Bill White (ice hockey)

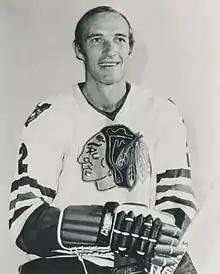
White with the Chicago Black Hawks in 1973

William Earl White (August 26, 1939 – May 21, 2017) was a Canadian professional ice hockey player and coach. He played in the National Hockey League with the Los Angeles Kings and Chicago Black Hawks from 1967 to 1976. He then coached Chicago during the 1976–77 season. White was one of the most notable defensive defencemen of the 1970s.